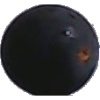
Label: blue_grape